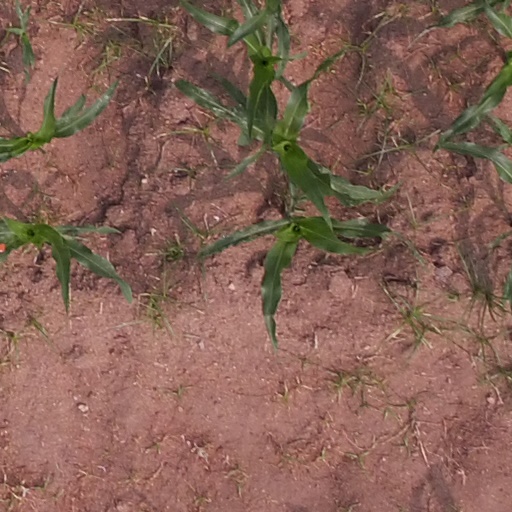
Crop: maize; corn